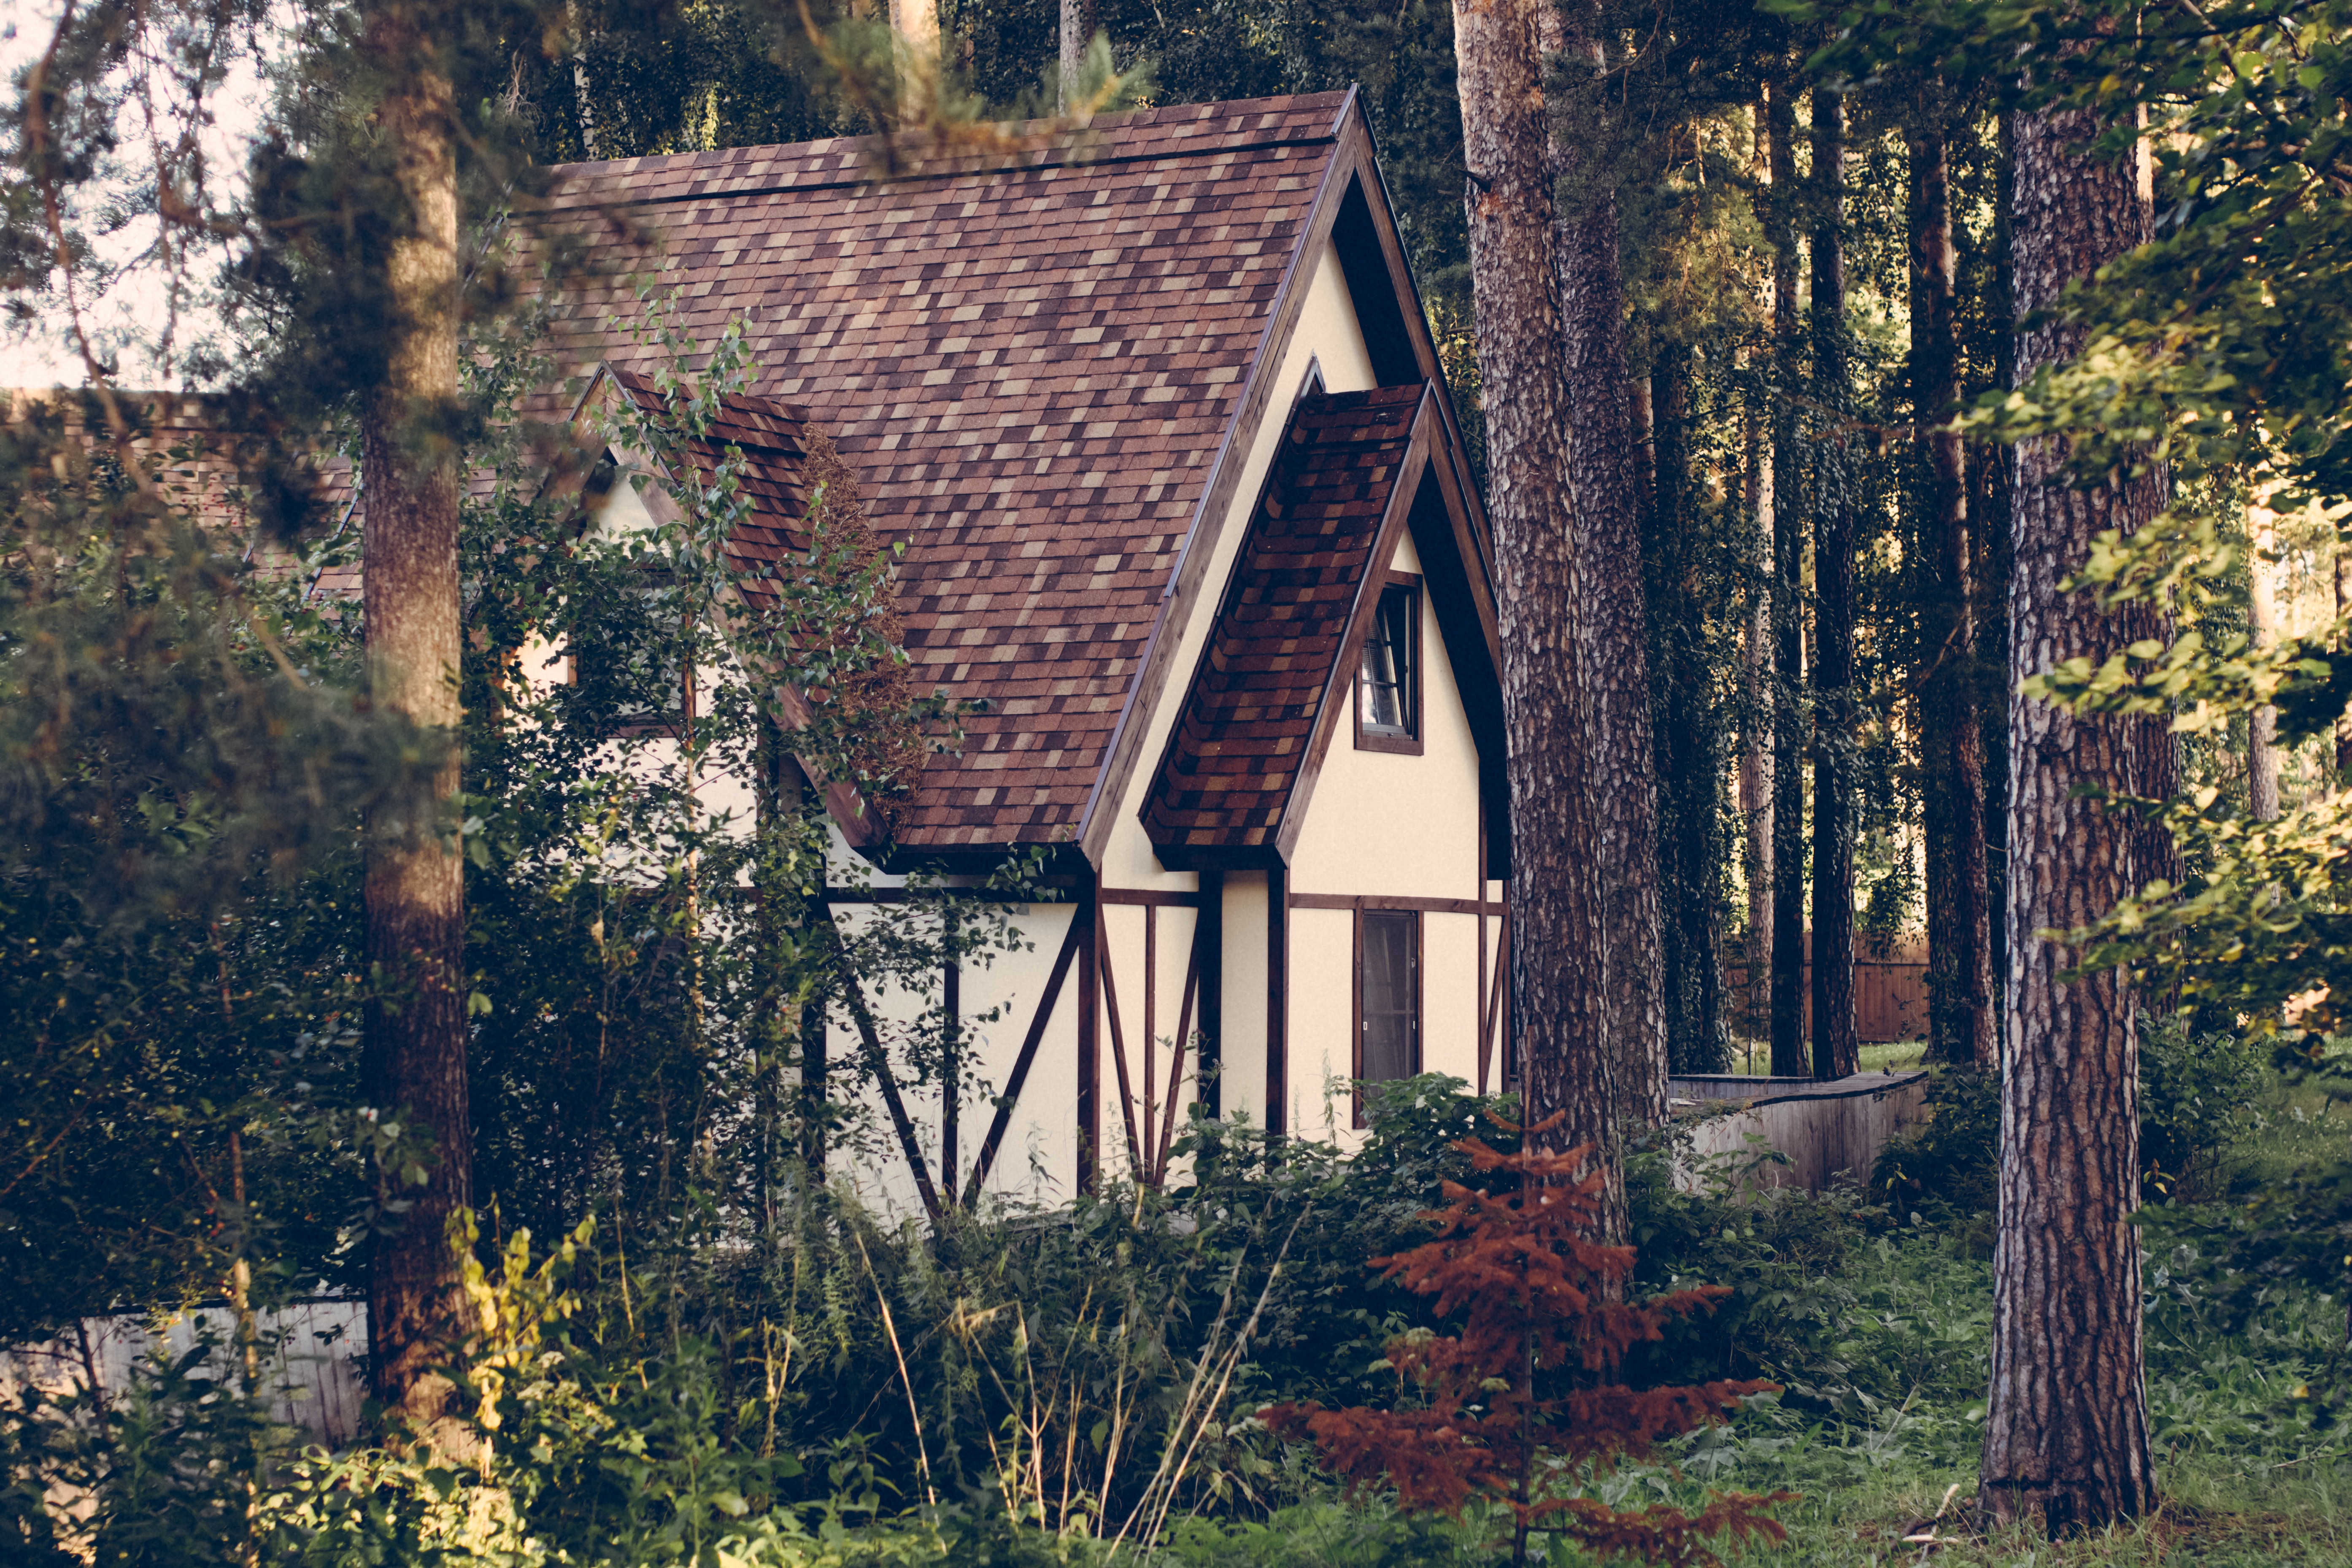
tree, nature, forest, house, home, village, cottage, autumn, season, estate, woodland, habitat, rural area